Frank Abney Hastings

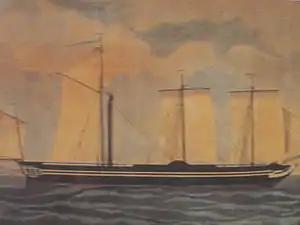
Watercolor of the flagship "Karteria"

In 1824, he came to England to obtain a steamer, and in 1825 he had fitted out a small steamer named the "Karteria" ("Perseverance"), manned by Englishmen, Swedes and Greeks, and provided with apparatus for the discharge of shell and hot shot. He did enough to show that if his advice had been vigorously followed the Turks would have been driven off the sea long before the date of the battle of Navarino. The great effect produced by his shells in an attack on the sea-line of communication of the Turkish army, then besieging Athens at Oropos and Volos in March and April 1827, was a clear proof that much more could have been done.